Shelbourne F.C.

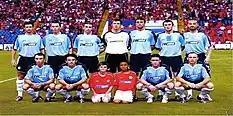
Shelbourne team before their game with SC FC FCSB SA in the 2005–06 UEFA Champions League qualifying rounds.

With this success came the excitement of European club football. Shelbourne played their first European match against Sporting Clube de Portugal in 1962: they were beaten 2–0 in the first leg held at Dalymount Park and then 5–1 in Portugal to go out 7–1 on aggregate. The following season they took on FC Barcelona in the European Cup Winners' Cup but were beaten 5–1 on aggregate. In 1963 Shelbourne won another Leinster Senior Cup. In 1964 the club finally sold their last interest in Irishtown Stadium. Shelbourne won their first European game and tie in the 1964–65 Inter-Cities Fairs Cup, after the first leg resulted in a 0–0 draw and the second leg finished 1–1. They won a playoff match against Portuguese side Belenenses, although the following round they were eliminated 2–0 on aggregate by Atlético Madrid. On 19 November 1967, in a match between Shelbourne and rivals Bohemians, Shelbourne player Jimmy O'Connor set the record for the world's fastest hat-trick in top tier domestic league history, scoring three goals in two minutes and 13 seconds at Dalymount Park. Shelbourne won the Leinster Senior Cup in 1968. In the years that followed, televised highlights of English football began to be broadcast into Ireland and the crowds around most of the league grounds plummeted. Clubs in the league came under huge financial pressure, players left for England at a younger age, grounds became derelict, and media coverage almost disappeared.